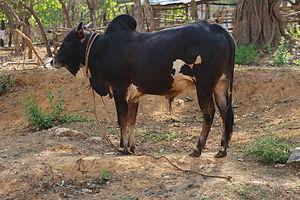
Nimari est une race bovine indienne. Elle appartient à la sous-espèce zébuine de Bos taurus. Elle porte aussi les noms de khargoni, khurgoni ou khargaon.